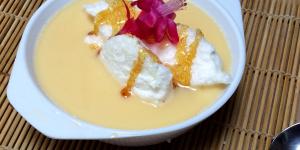
isla flotante